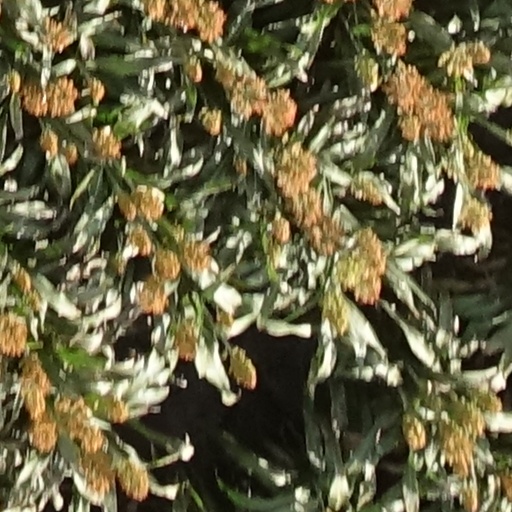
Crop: sorghum